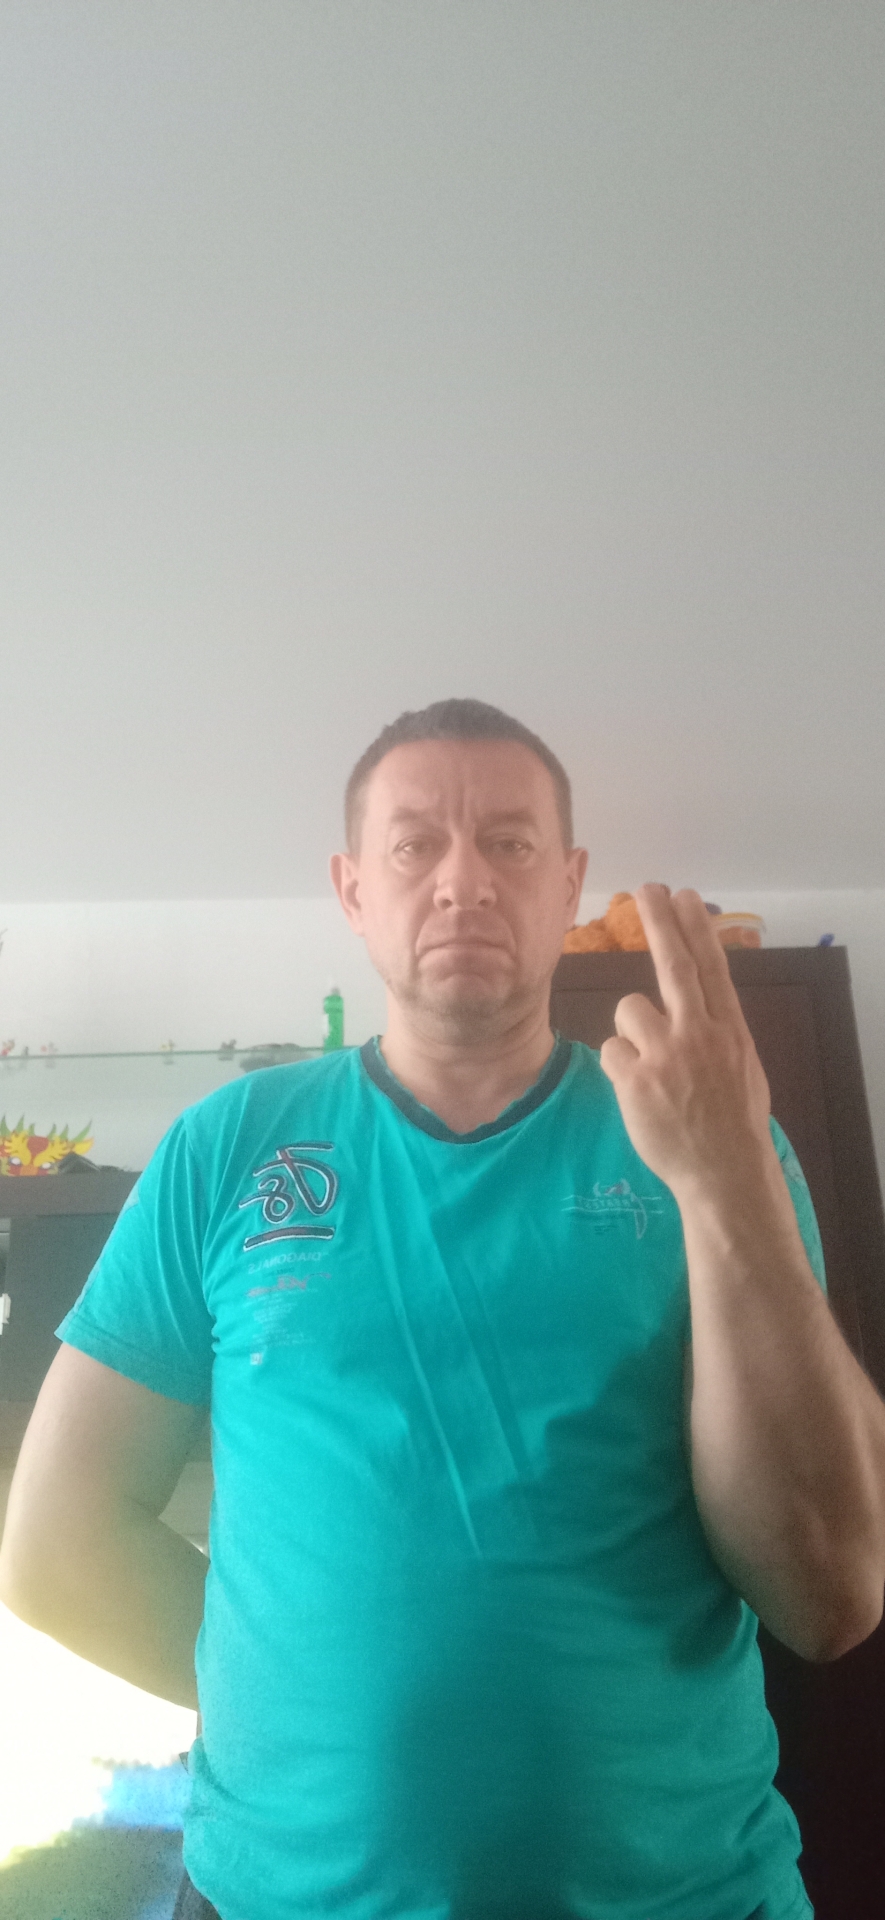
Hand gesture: two_up_inverted